The End of Everything (novel)

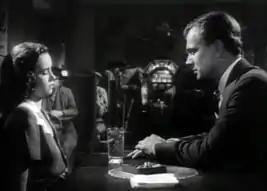
The relationship between Charlie and her uncle from "Shadow of a Doubt" influenced the relationships in "The End of Everything".

The novel was praised by "The Boston Globe" for subverting the trope of the adolescent girl as a victim and instead discussing the complex relationships these girls can have with older men. "The End of Everything" explores these power dynamics and the uneasiness men have with their daughters as they age, similar to a passage in Abbott’s earlier novel "Queenpin" where the narrator recalls her father stopped sitting on her bed to wish her good night as she grew older. Adults become uncomfortable with their children as they age and explore their natural sexuality. Abbott spoke in an interview with "The Sewanee Review" about the assertion that her novels contain pseudo-incestuous relationships, arguing that our adulthood and view of relationships are shaped by our families. She compared the romantic relationship in "The End of Everything" to the relationship between Charlie and her uncle in Alfred Hitchcock's 1943 film "Shadow of a Doubt". The childhood crush that Lizzie has on Mr. Verver was described by her as "completely appropriate and utterly romantic", one shared by many other women. Despite criticism from readers about his portrayal, Abbott considers Mr. Verver to be careless but not purposely malicious, unaware of the impact that his actions have on the young girls around him.